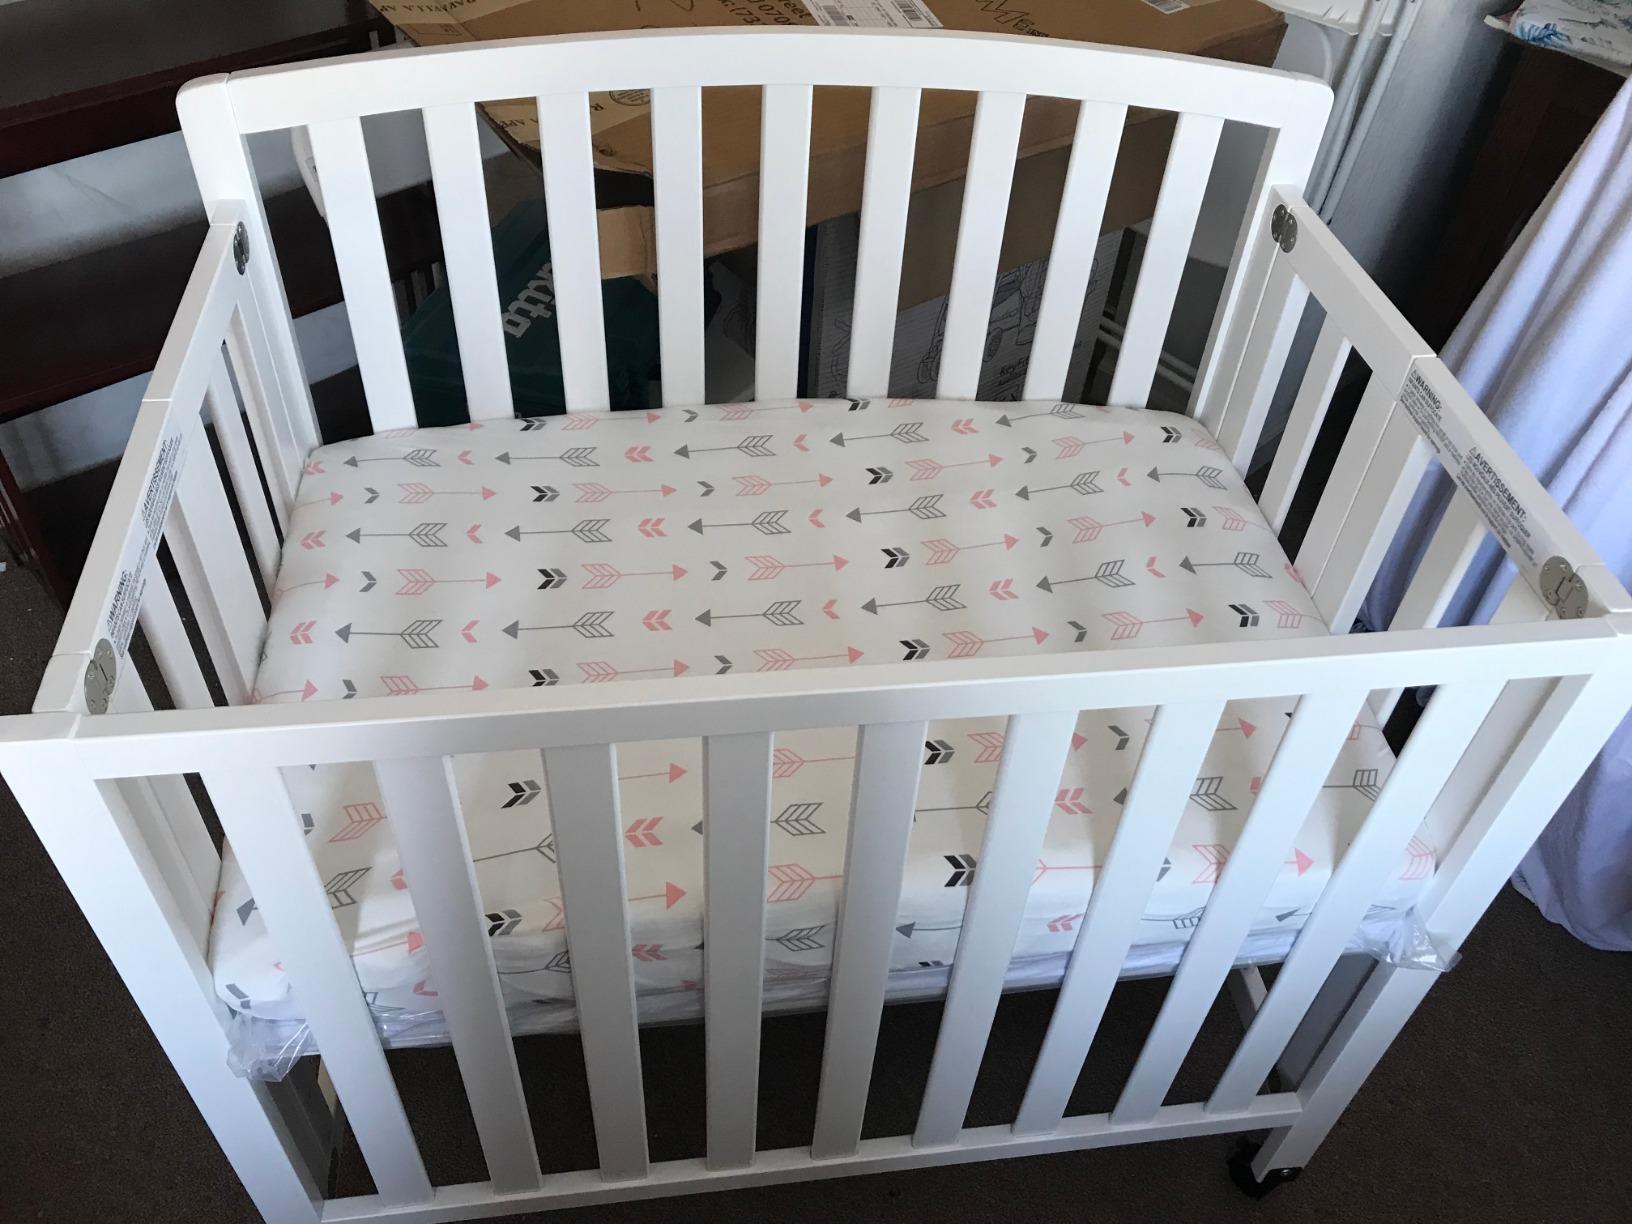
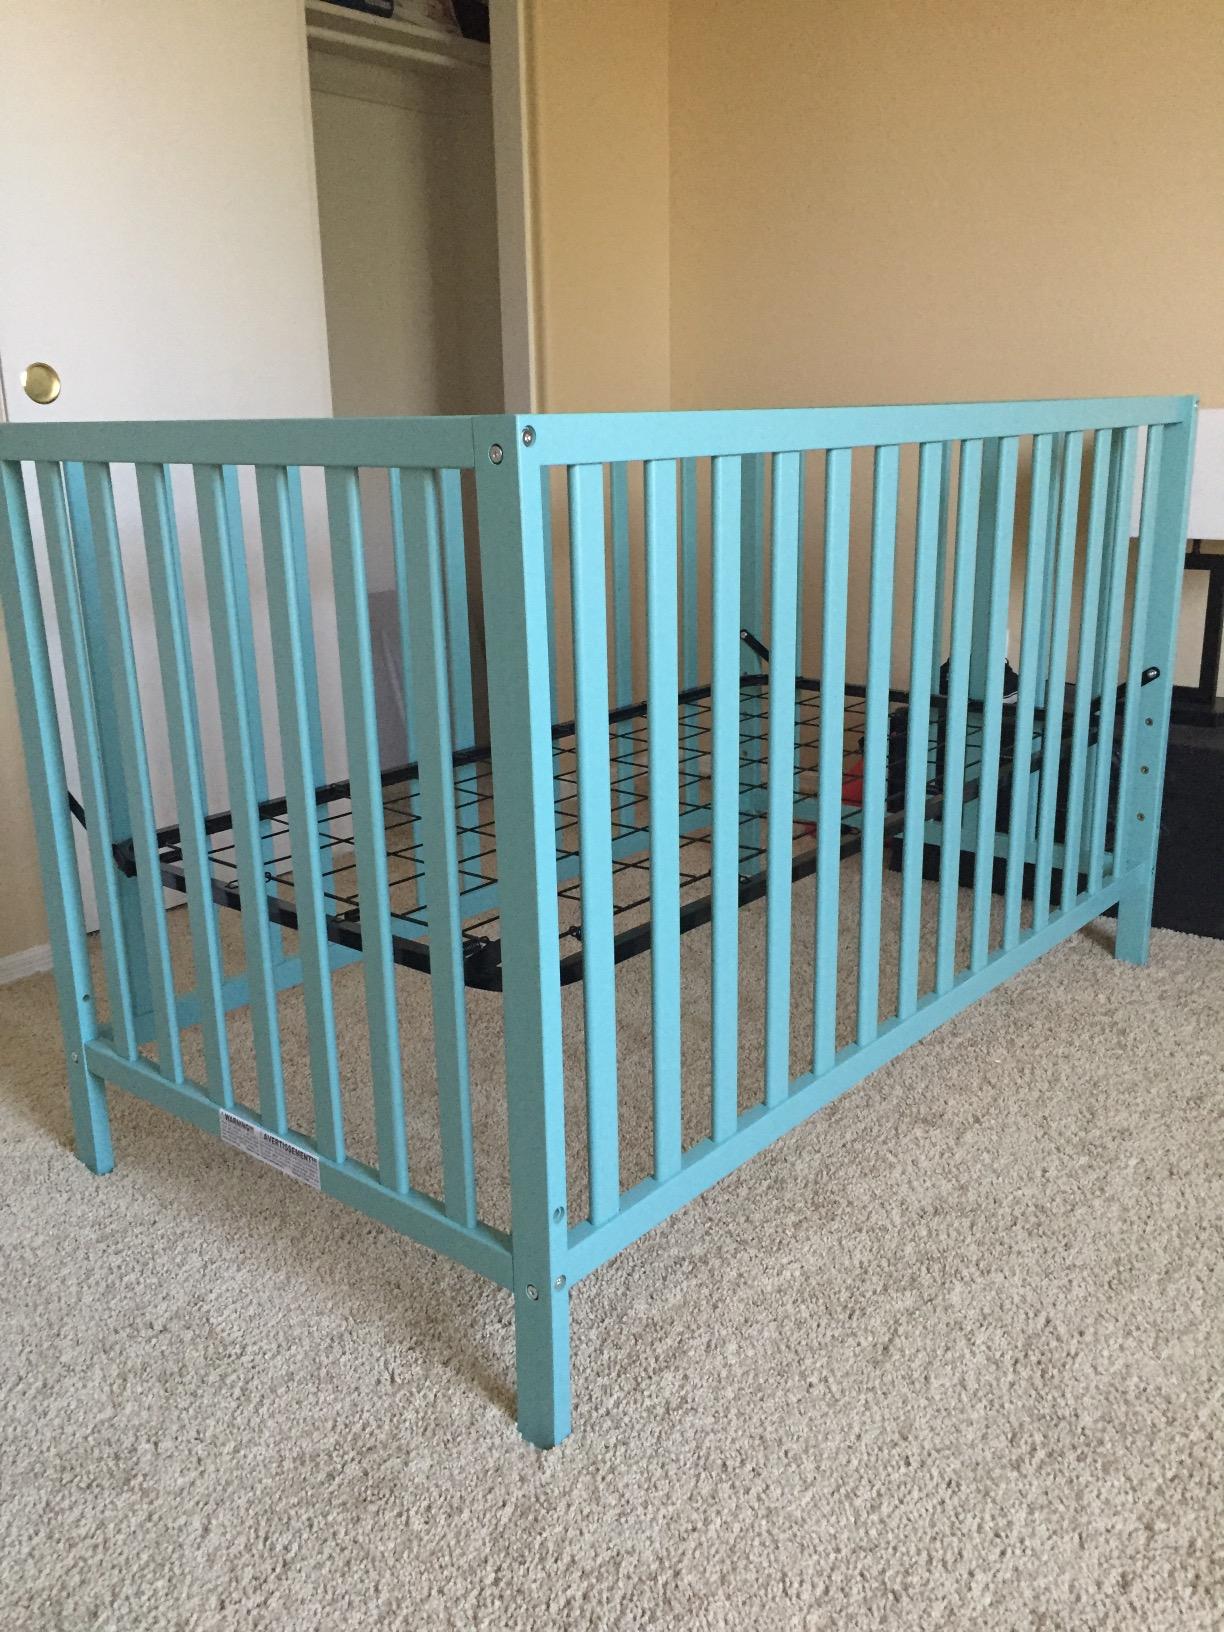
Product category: products_crib
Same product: no